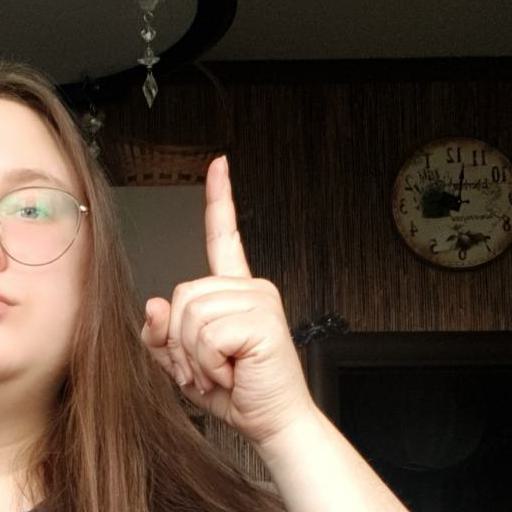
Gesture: one